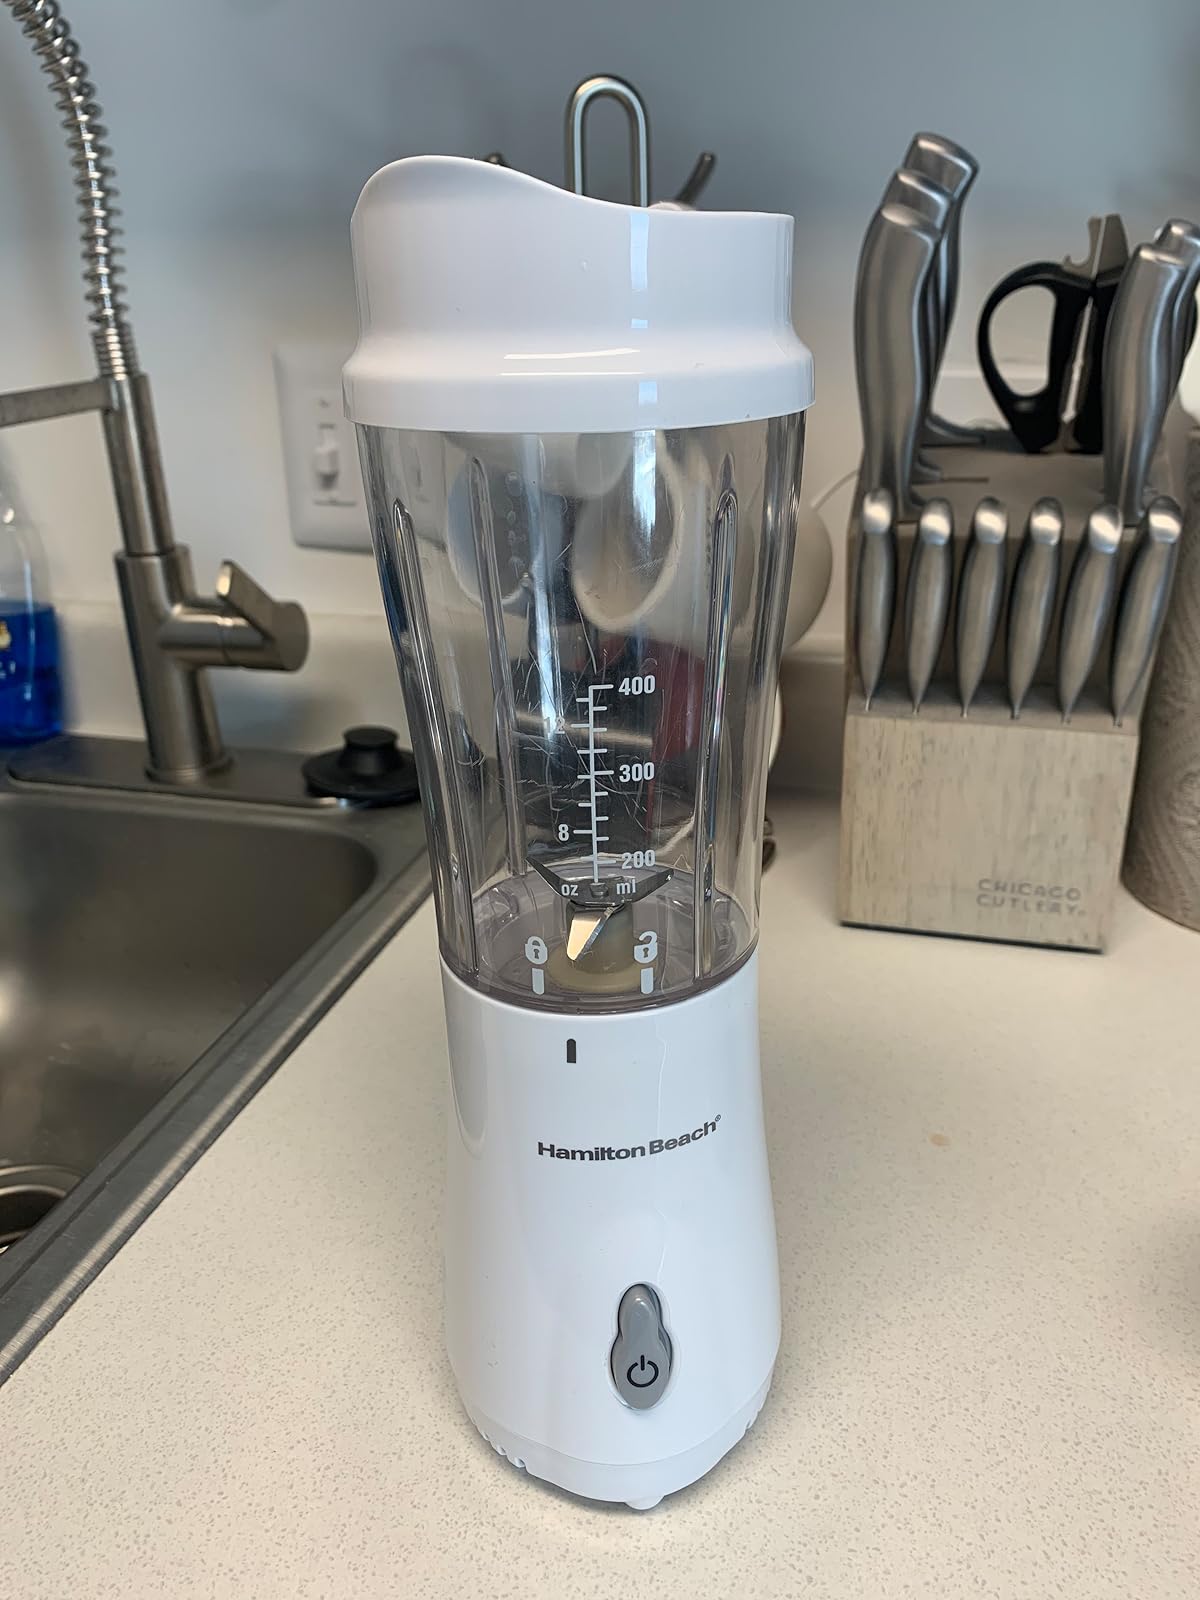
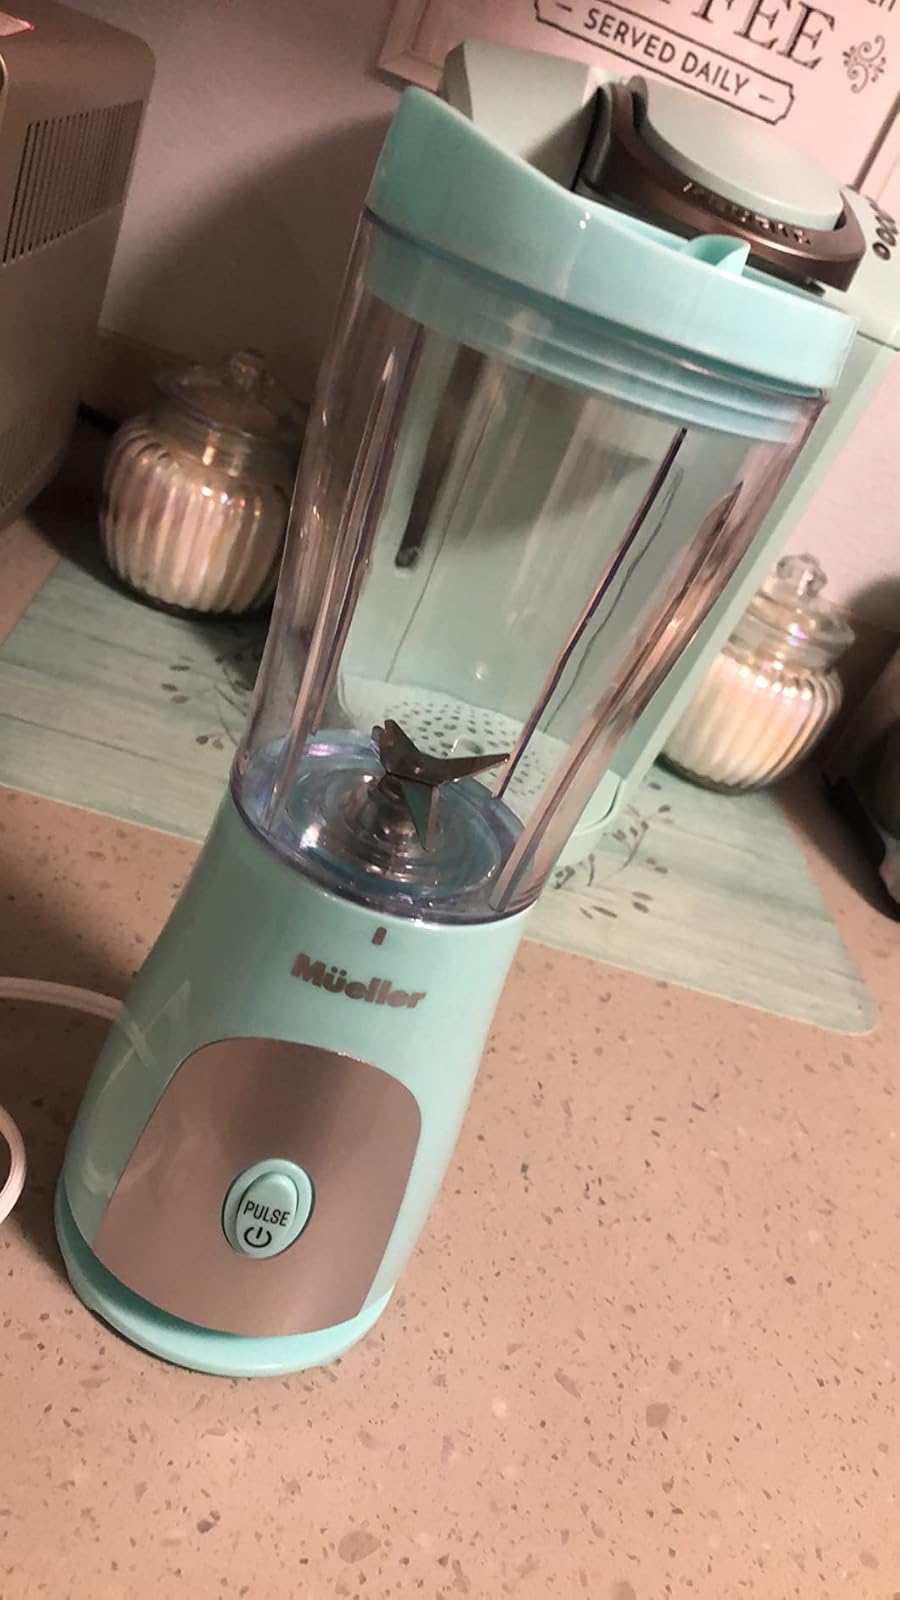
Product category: items_blender
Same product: no